Church Fenton

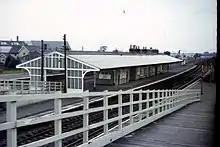
Church Fenton railway station in 1970

There was also a gas holder and tank works in the 1920s. Further lines to Harrogate, Leeds and York followed, so that at one point there were three stations. All but one were demolished in the 1990s. A row of terraced houses is called Chicory Row indicating the crop which was grown, boiled and bottled locally at one time.